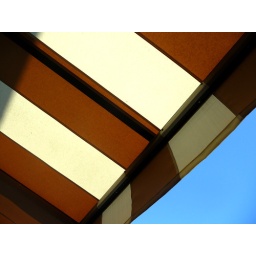
Taken during my two-weeks of house sitting in San Rafael, CA